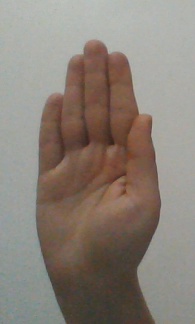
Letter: seen